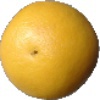
Label: Grapefruit White 1